Hypermobility (joints)

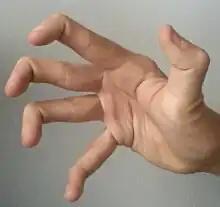
Hypermobile fingers and thumb

Hypermobility, also known as double-jointedness, describes joints that stretch farther than normal. For example, some hypermobile people can bend their thumbs backwards to their wrists, bend their knee joints backwards, put their leg behind the head, or perform other contortionist "tricks". It can affect one or more joints throughout the body.